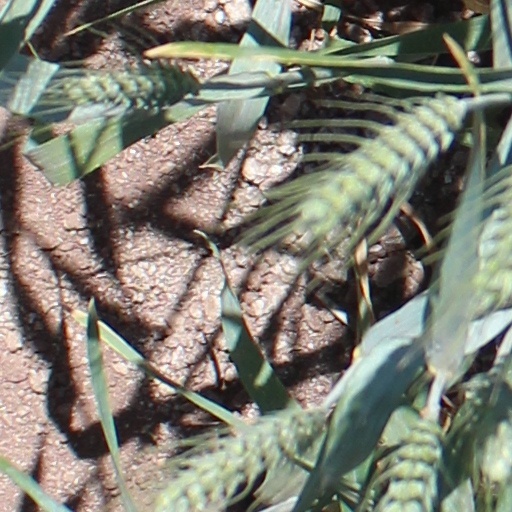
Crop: wheat